Tyler Naquin

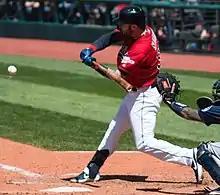
Naquin batting for the Cleveland Indians in 2019

The Cleveland Indians selected Naquin in the first round, with the 15th overall selection, of the 2012 Major League Baseball draft. He signed and made his professional debut that season with the Mahoning Valley Scrappers of the Class A Short Season New York-Penn League, batting .270 in 36 games.